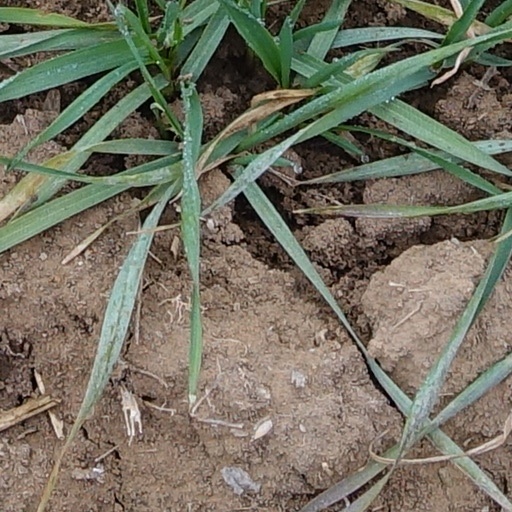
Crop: wheat